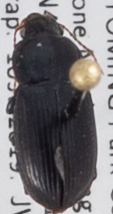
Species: Harpalus opacipennis
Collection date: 2019-07-10
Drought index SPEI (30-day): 0.47
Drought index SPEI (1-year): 0.2
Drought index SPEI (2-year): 1.28